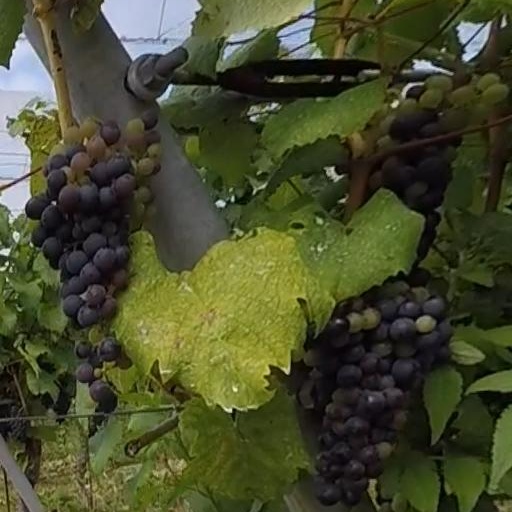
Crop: grape